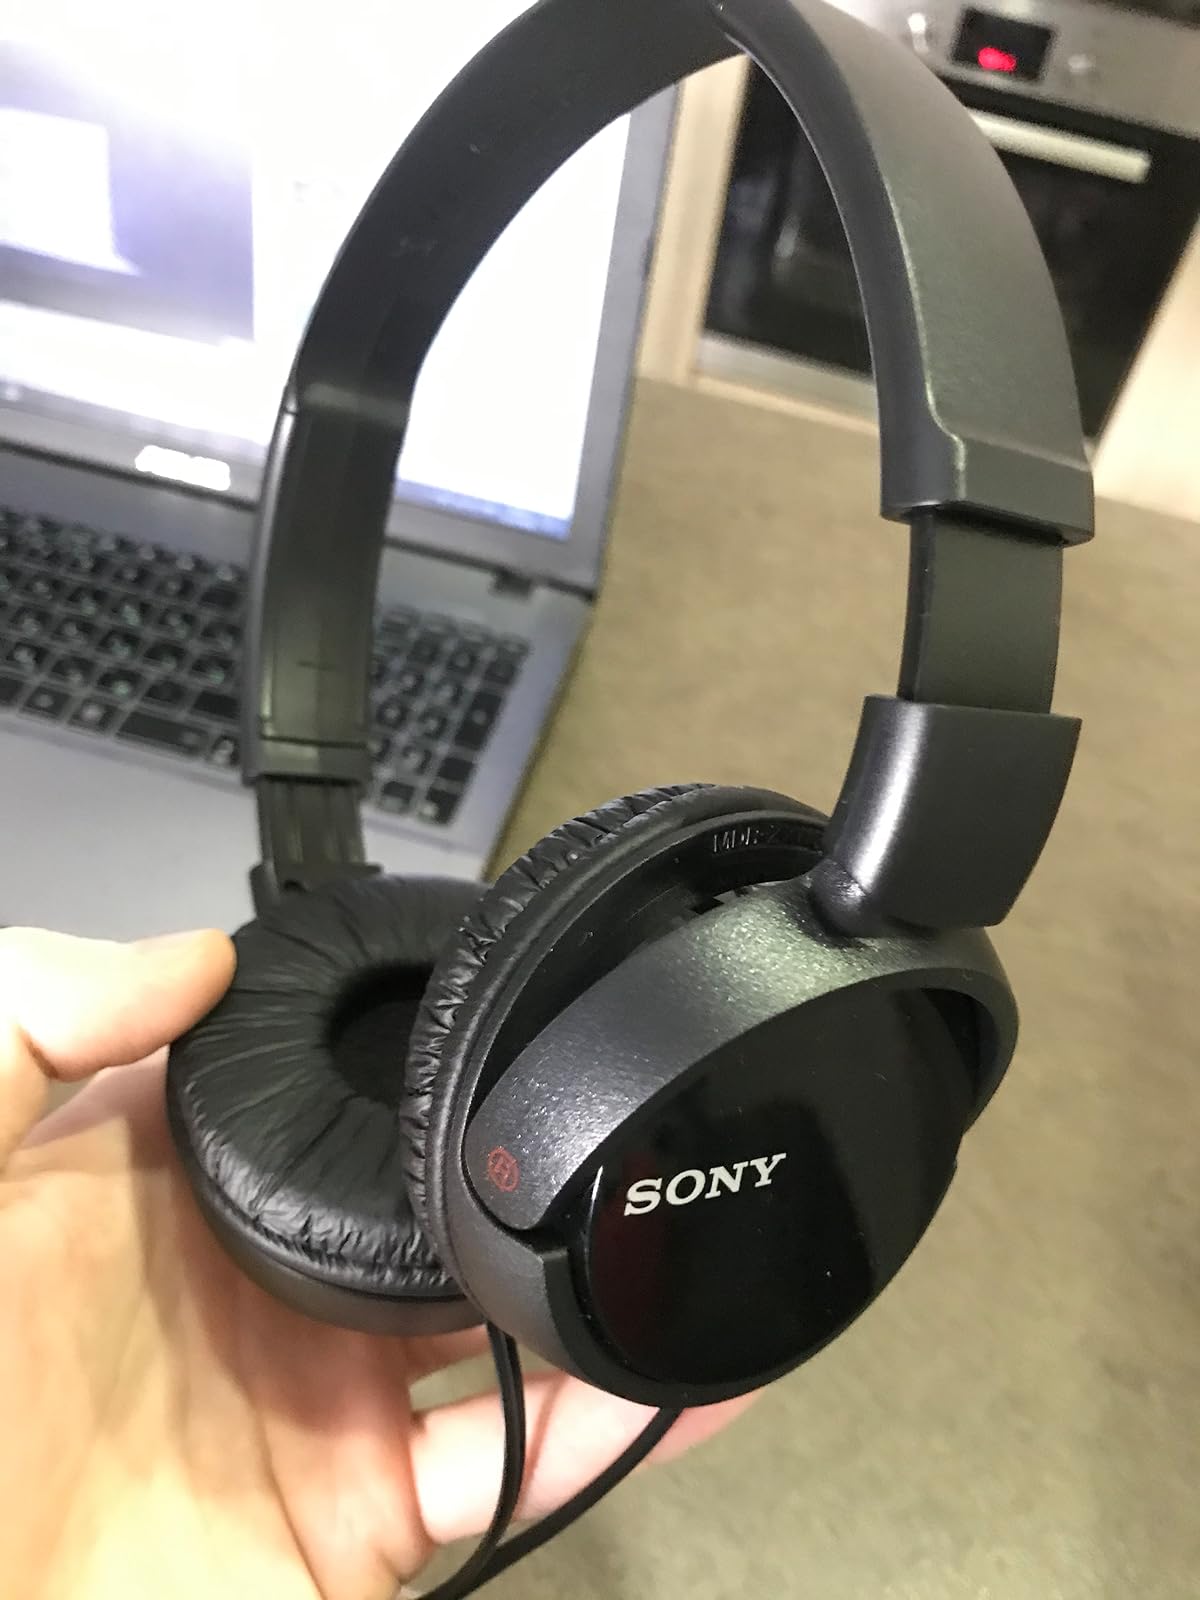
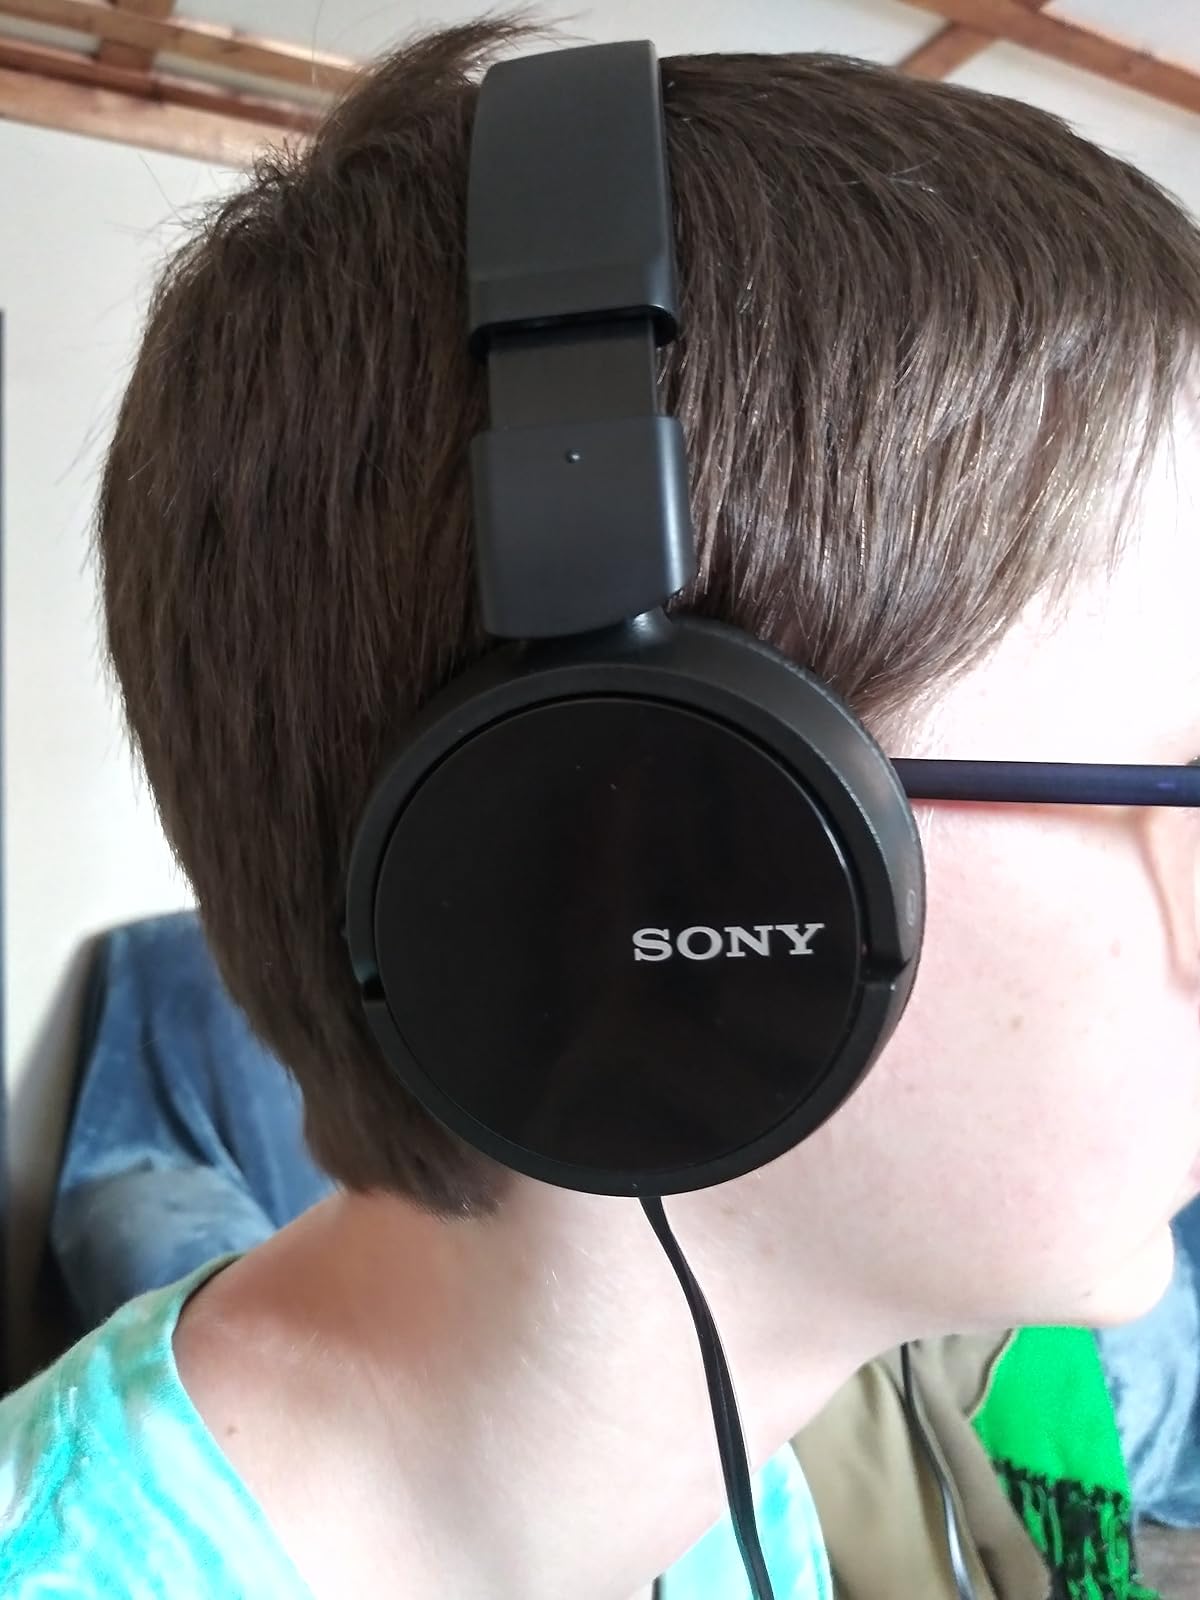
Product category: headphones
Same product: yes